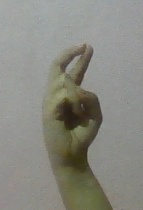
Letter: zay